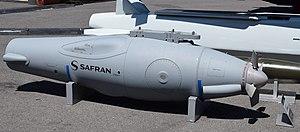
Nacelle de ravitaillement de nouvelle génération, au stand de Dassault Aviation, au salon du Bourget 2019
La Nacelle de ravitaillement nouvelle génération est un équipement aéronautique militaire, fabriquée en France par le groupe Safran.